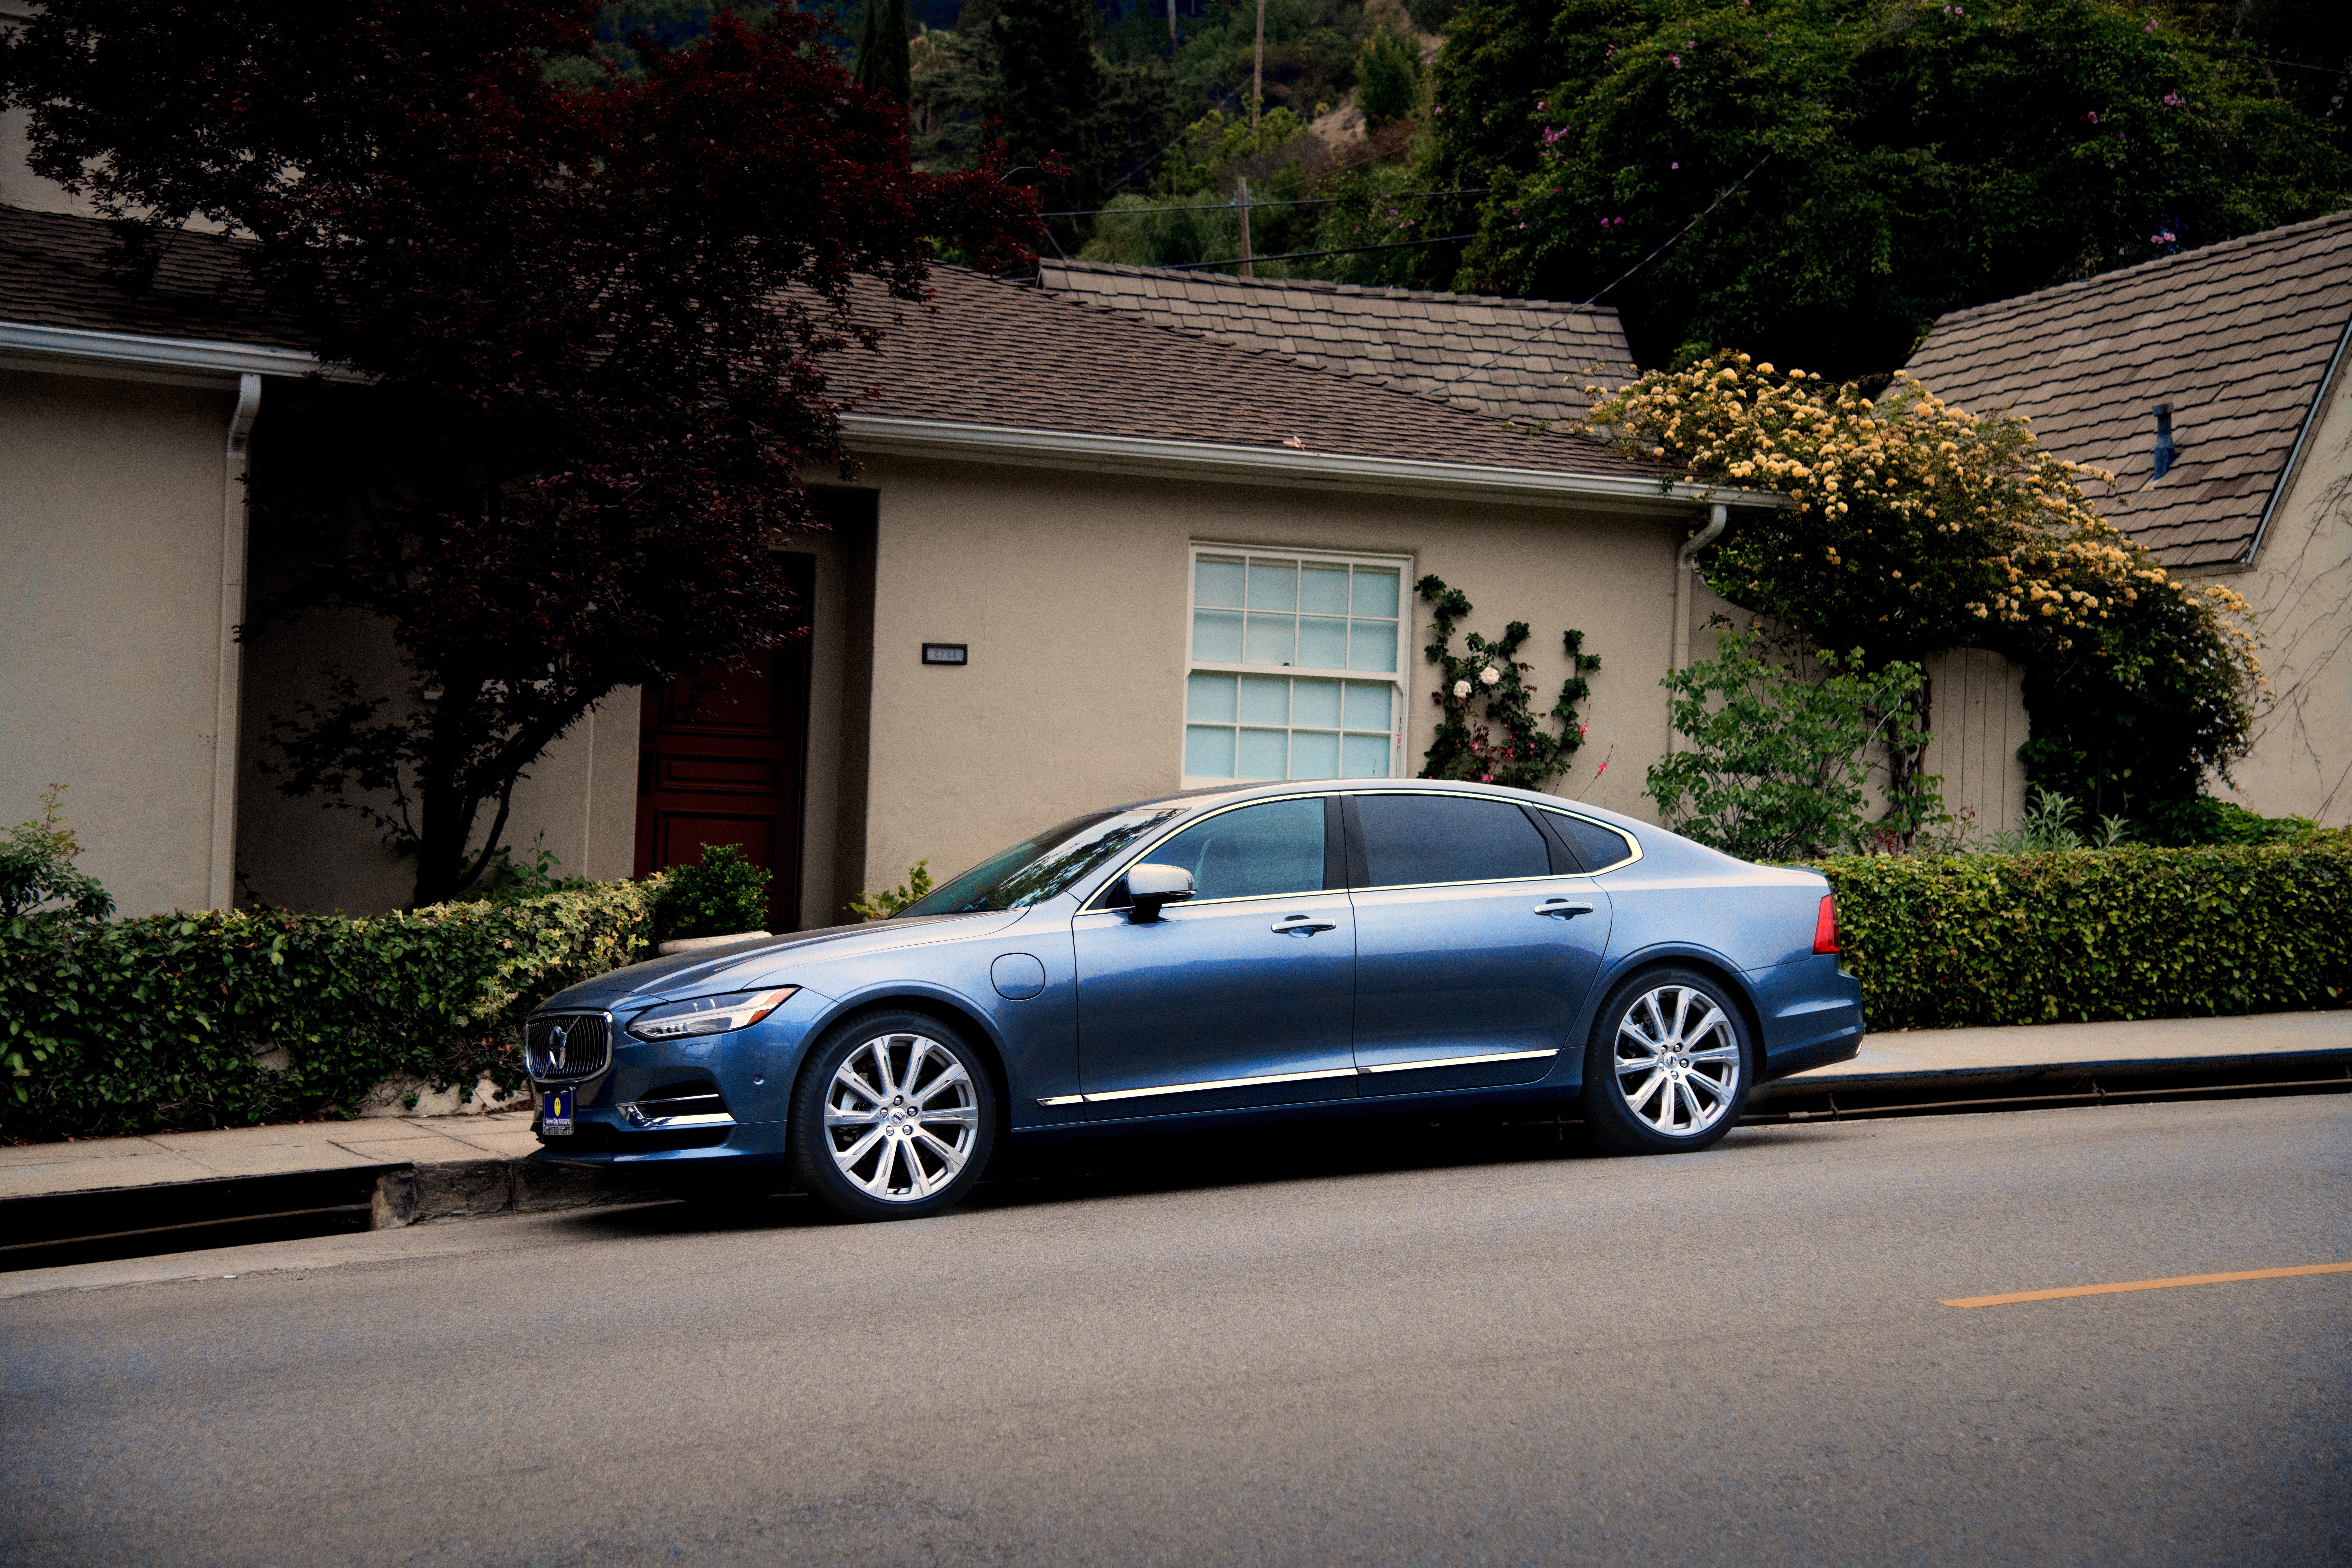
motor vehicle, car, luxury vehicle, automotive design, rim, vehicle, wheel, full size car, mid size car, road, automotive wheel system, performance car, personal luxury car, sedan, family car, executive car, automotive tire, supercar, automotive exterior, tire, technology, auto part, compact car, sports car